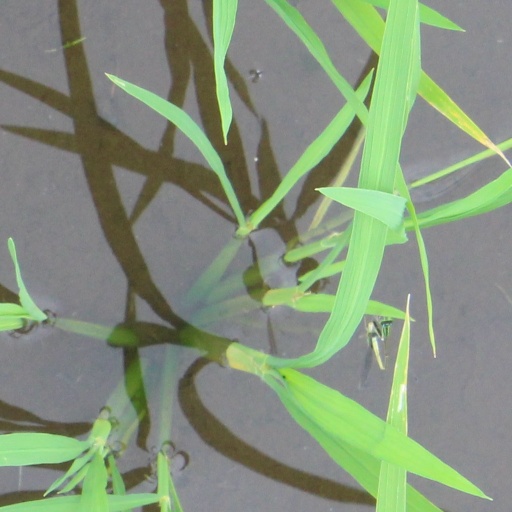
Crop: rice